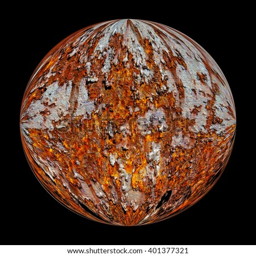
illustration of a planet in deep space